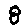
Label: 8